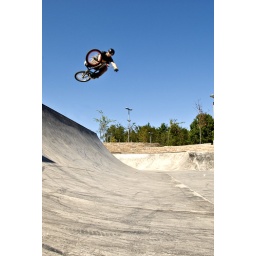
Huge table over a hip at Fall river park